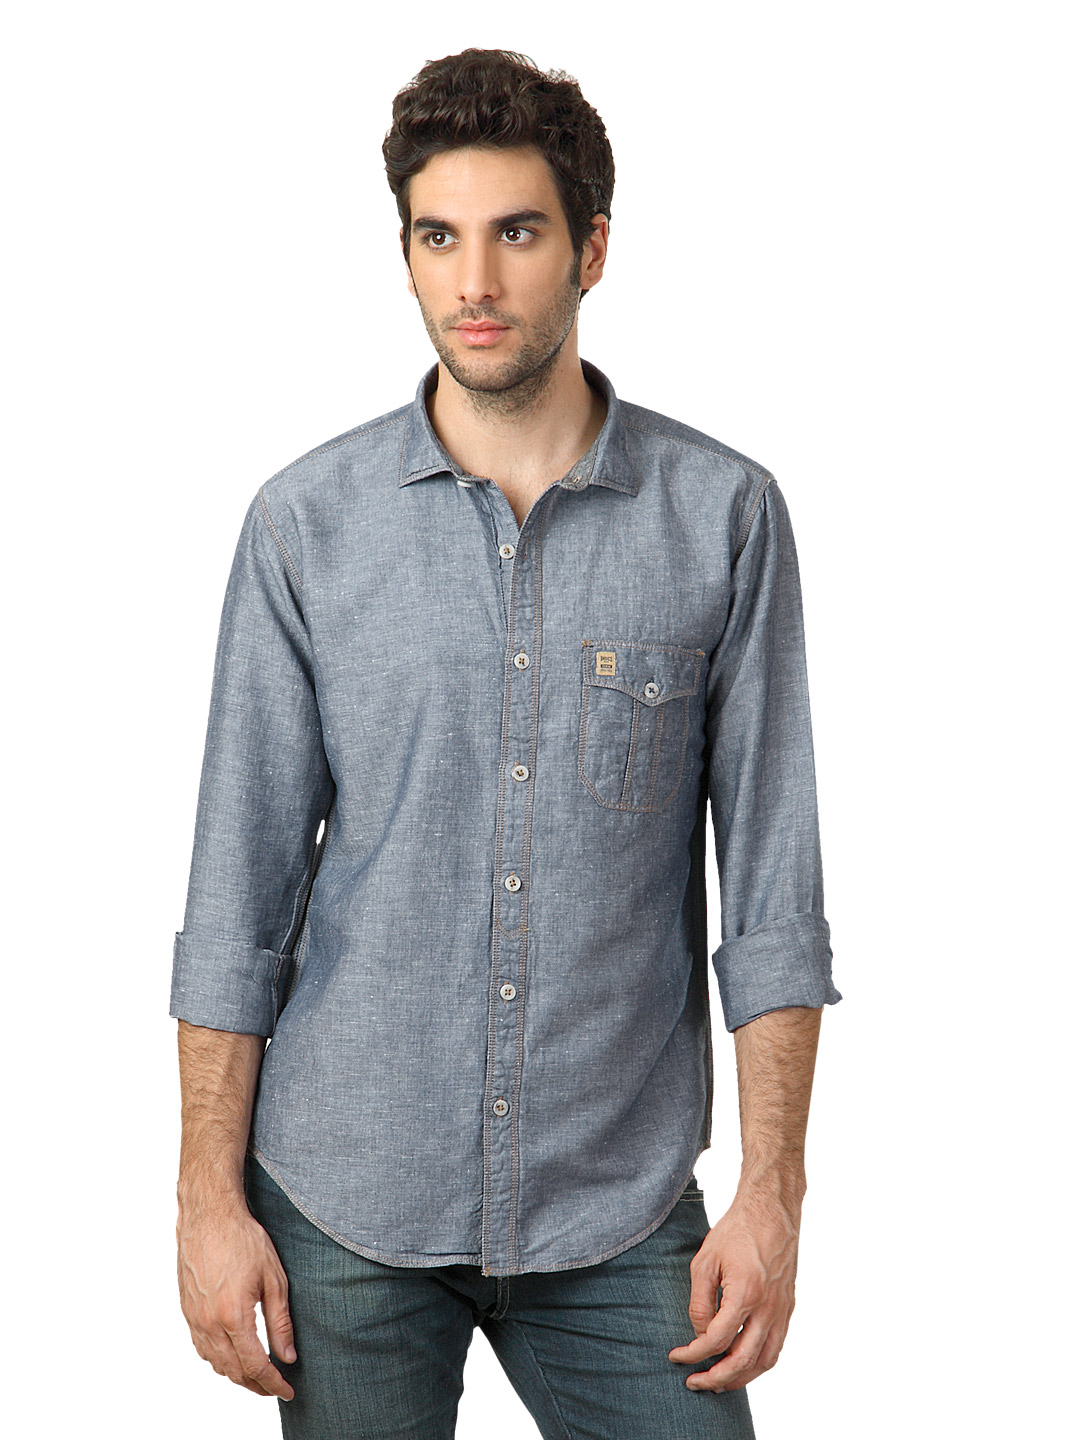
Basics Men Blue Shirt
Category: Apparel / Topwear / Shirts
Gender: Men
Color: Blue
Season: Summer 2012
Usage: Casual